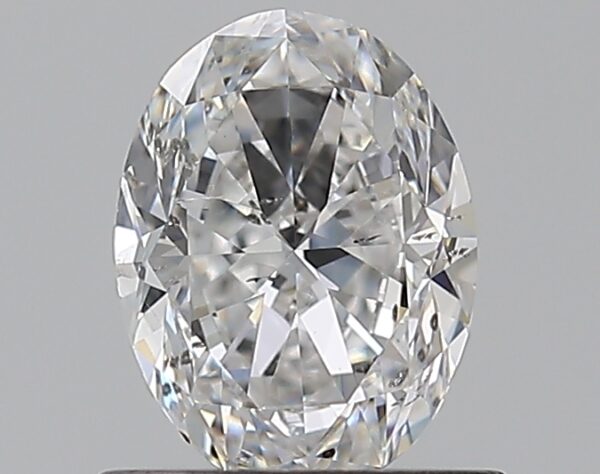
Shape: oval
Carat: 0.7
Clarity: SI2
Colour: E
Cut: VG
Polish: EX
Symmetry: VG
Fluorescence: N
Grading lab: GIA
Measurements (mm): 6.54 x 4.87 x 3.16